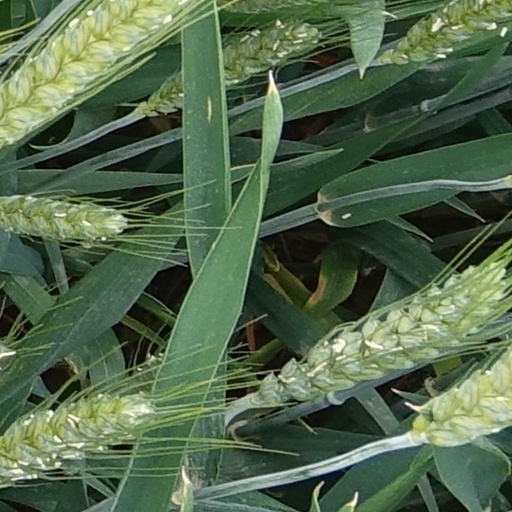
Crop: wheat